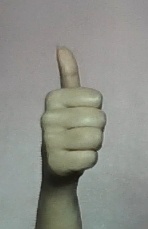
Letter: aleff